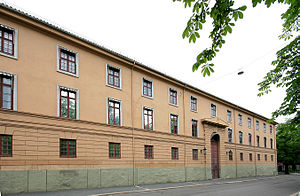
Michael Smith Arentz
Armeens depot
Michael Smith Arentz var en norsk officer og arkitekt.